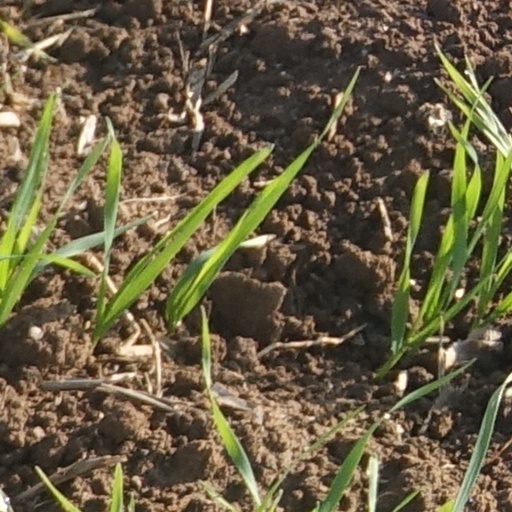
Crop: wheat